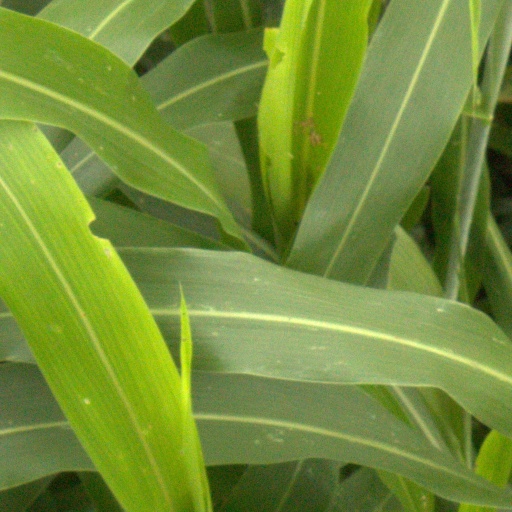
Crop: sorghum